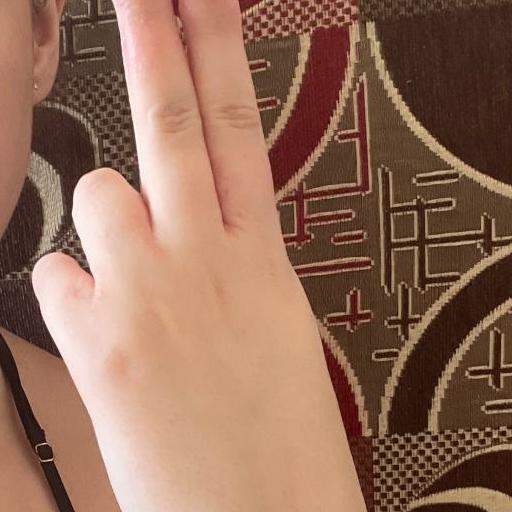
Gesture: two_up_inverted